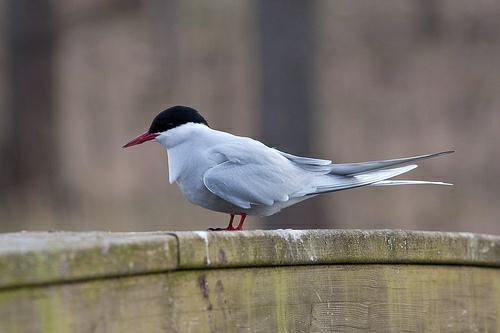
A photo of a artic tern